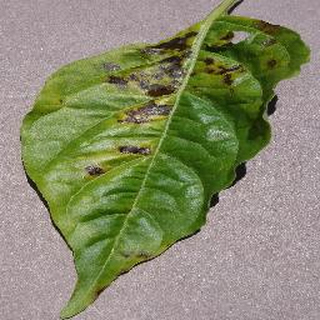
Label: bell_pepper_bacterial_spot